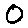
Label: 0